Peace efforts during World War I

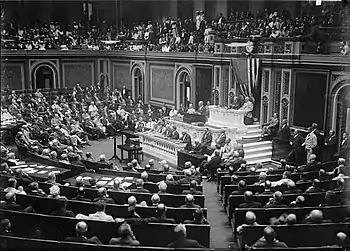
Wilson declares the rupture of diplomatic ties with Germany.

In parallel with the action of the Triple Alliance, US President Wilson sent a note to all the belligerents on December 18, 1916. He asked them to specify their war aims and presented himself as an intermediary between the countries. But Germany, opposed to any American mediation, also refused to specify its war aims, and rejected the proposal on December 26.